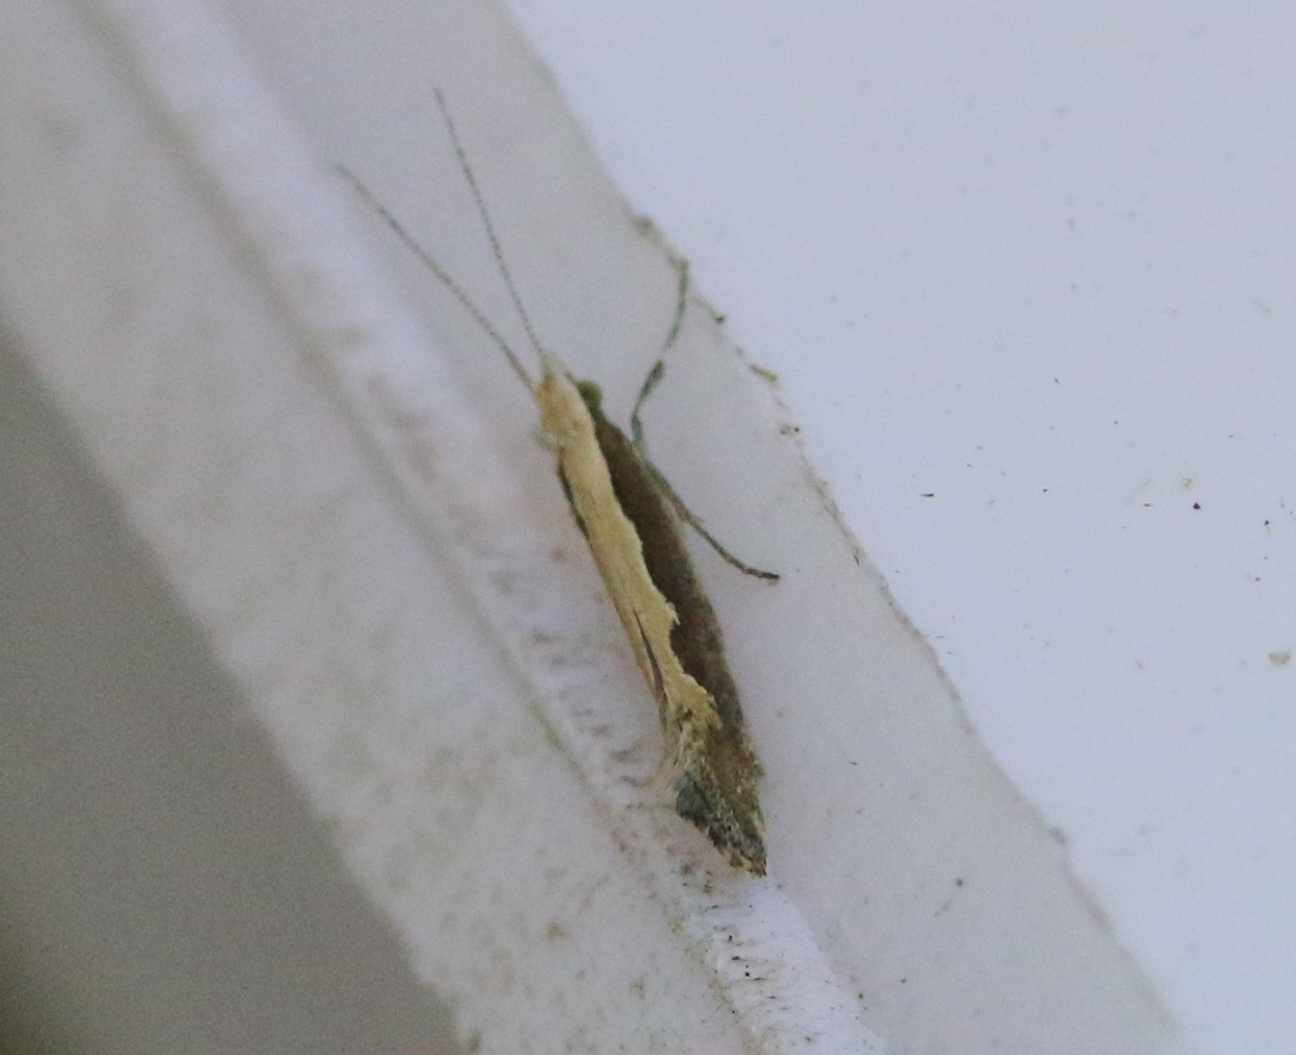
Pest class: diamondback_moth